Intel Upgrade Service

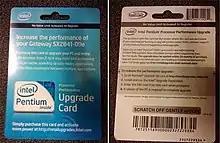
An example of an Intel Upgrade Card

The Intel Upgrade Service was a relatively short-lived and controversial program of Intel that allowed some low-end processors to have additional features unlocked by paying a fee and obtaining an activation code that was then entered in a software program, which ran on Windows 7.